David Magidson

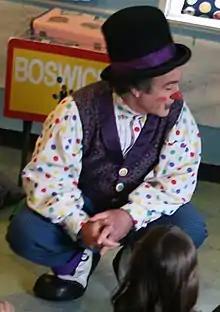
David Magidson as Boswick the Clown on March 24, 2012.

David Magidson (born March 6, 1963) is an American professional clown, actor and writer.